Sukhoi Su-35

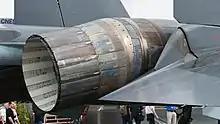
Thrust vectoring nozzle on a Sukhoi Su-35S

With the need to update Russia's aging fleet of Su-27 aircraft, Sukhoi and KnAAPO in 2002 started integrating glass cockpits and improved weapons-control systems (to accommodate a greater variety of weapons) to air force aircraft. The Su-27SM, as the modified aircraft is called, made its first flight in December 2002. The success of this project led Sukhoi in December 2003 to proceed with a follow-up "deep" modernization programme. Known internally as T-10BM, the programme was aimed at a more thorough redesign of the airframe to narrow the qualitative gap between Russian aircraft and foreign fourth-generation aircraft. The resultant design, also designated Su-35, would serve as an interim solution pending the introduction of the PAK FA fifth-generation fighter (which eventually became the Su-57), many features of which the aircraft would incorporate. The aircraft was primarily aimed at the export market, being offered by KnAAPO as a single-seat alternative to the two-seat Su-30MK variants built by Irkutsk Aviation Plant (IAP).